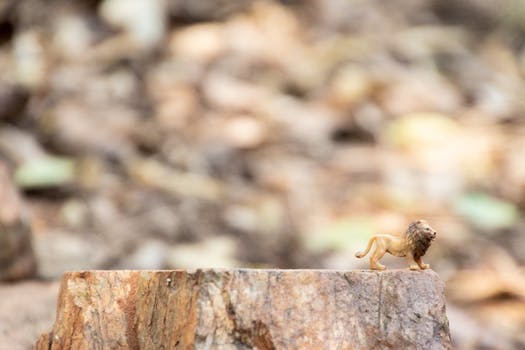
Label: No Watermark